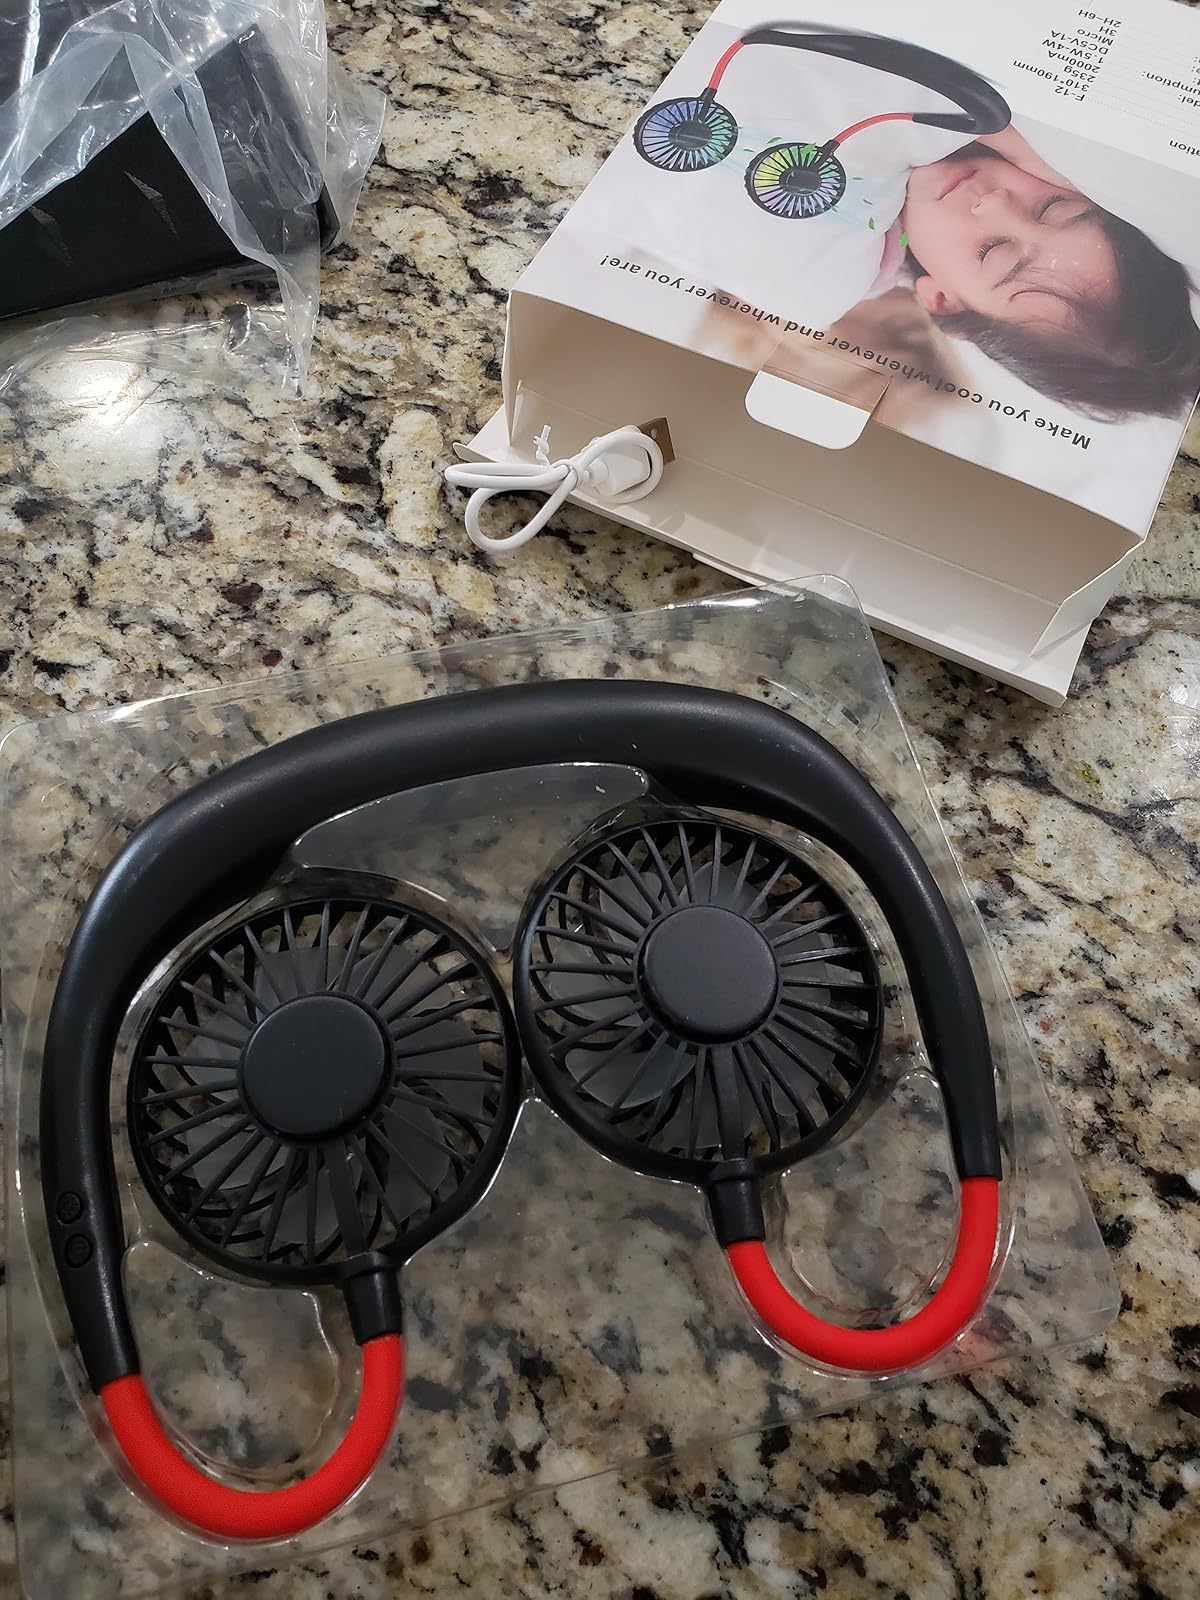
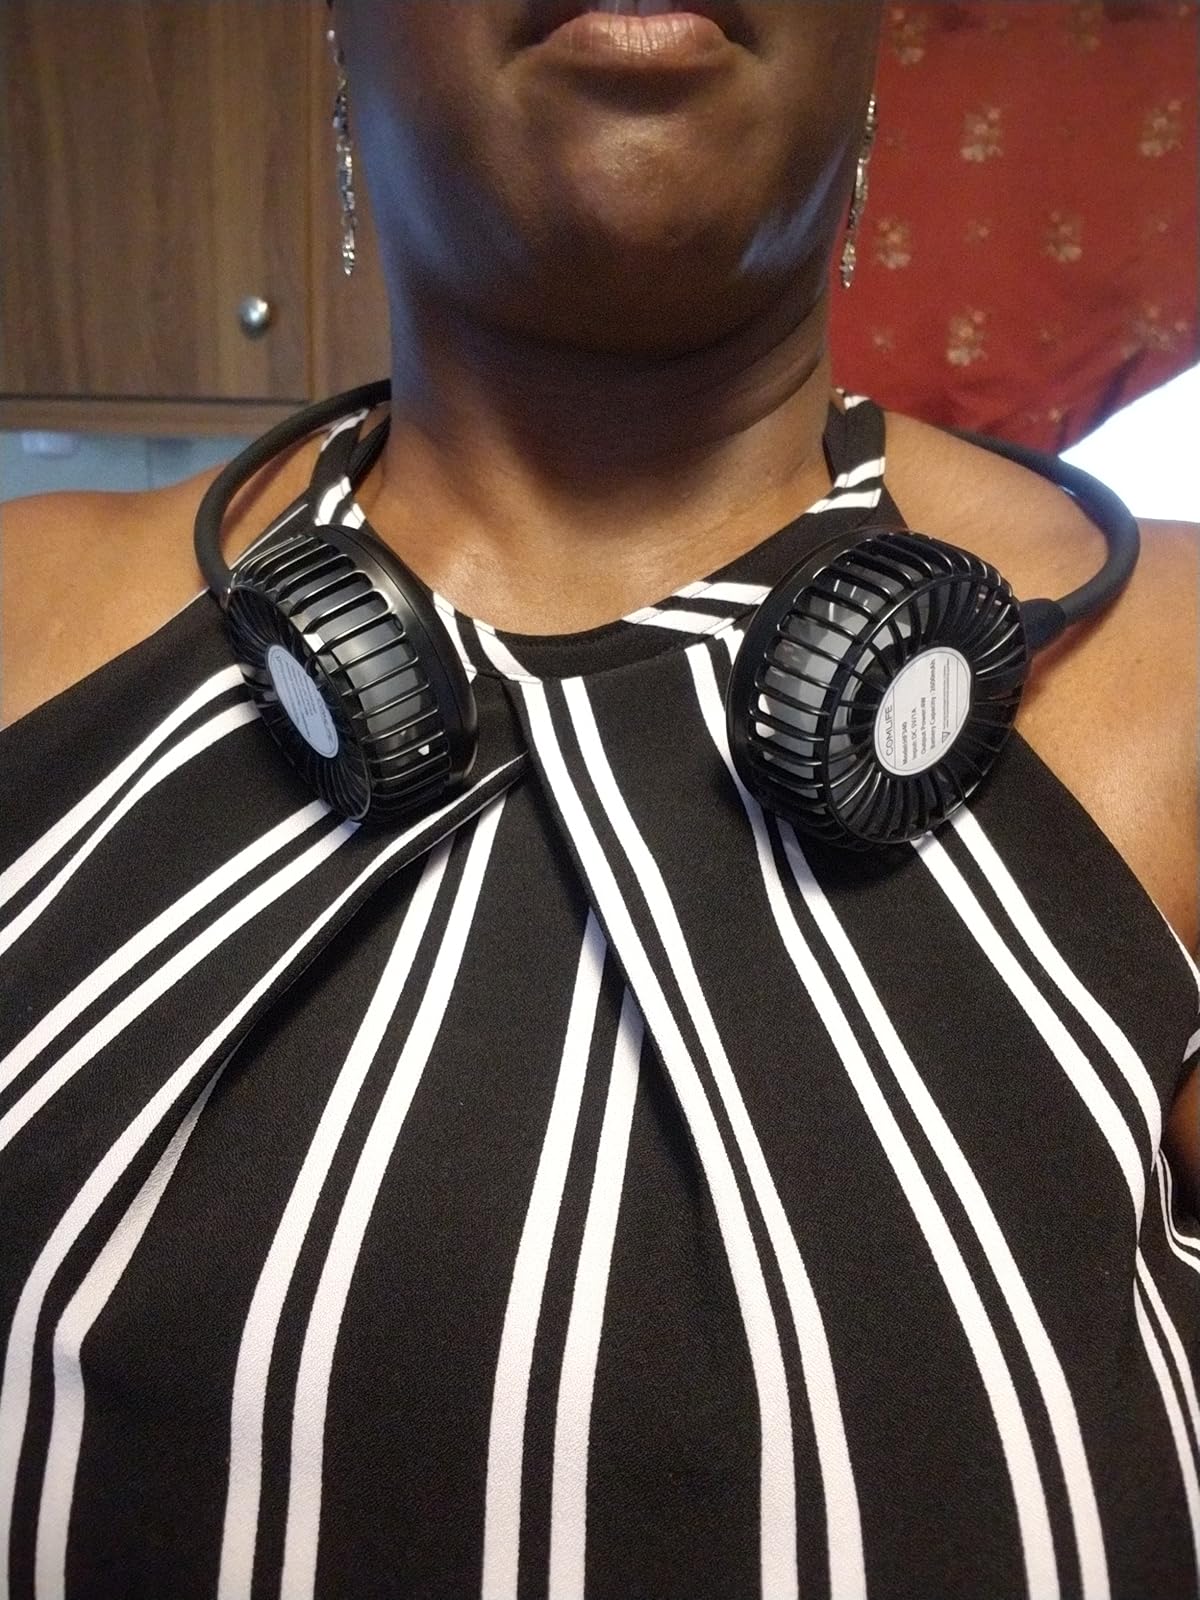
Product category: fan
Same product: no